Henry Biard

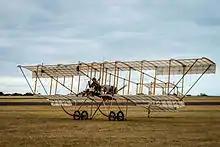
A replica Bristol Boxkite, photographed in 2014

In 1910, Biard went to the flying school run by the aviation pioneer Claude Grahame-White in Hendon, northwest London, to take lessons. According to the "Liverpool Echo", his parents considered flying "a crazy, dangerous business". On his first day in Hendon, Biard bought a chequered cap in the same style as that worn by Grahame-White, and spent the remainder of the day waiting for a pilot to take him up. The following day, he tricked his way onto a Bristol Boxkite that had been warmed up for flight, took off, piloted the aircraft for a mile across the aerodrome, picked up a mechanic, and flew back safely. He later wrote that he had made the flight "more or less by French leave". Biard subsequently received formal instruction at the school, during which the instructor sat astride his aircraft's fuel tank. He gained his aviator's certificate, numbered 218, on 4 June 1912, and became an instructor at the Grahame-White school.